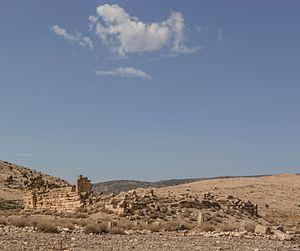
Citadelle byzantine This is a photo of the protected monument identified by the ID 41-66 in Tunisia.
Cette liste des monuments classés du gouvernorat de Kairouan est une liste des monuments historiques et archéologiques protégés et classés du gouvernorat de Kairouan établie par l'Institut national du patrimoine de Tunisie.